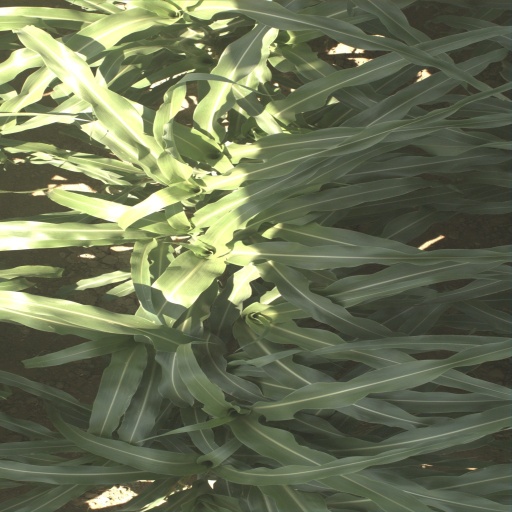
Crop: sorghum